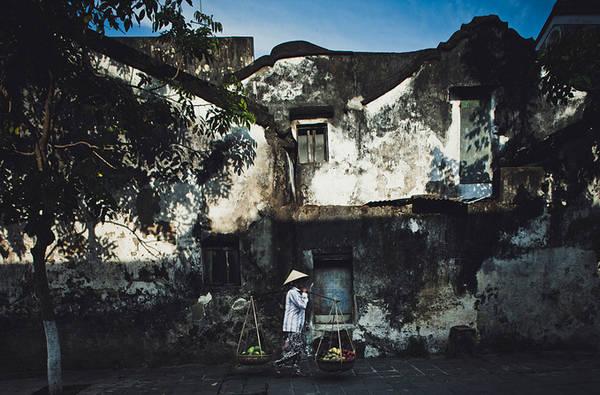
một người phụ nữ đội nón lá đang gánh một cái đòn gánh